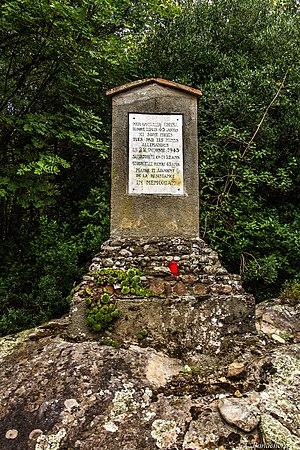
Stèle commémorative à Chisà
Chisa est une commune française située dans la circonscription départementale de la Haute-Corse et le territoire de la collectivité de Corse. Elle appartient à l'ancienne piève de Coasina, dans le Fiumorbo.